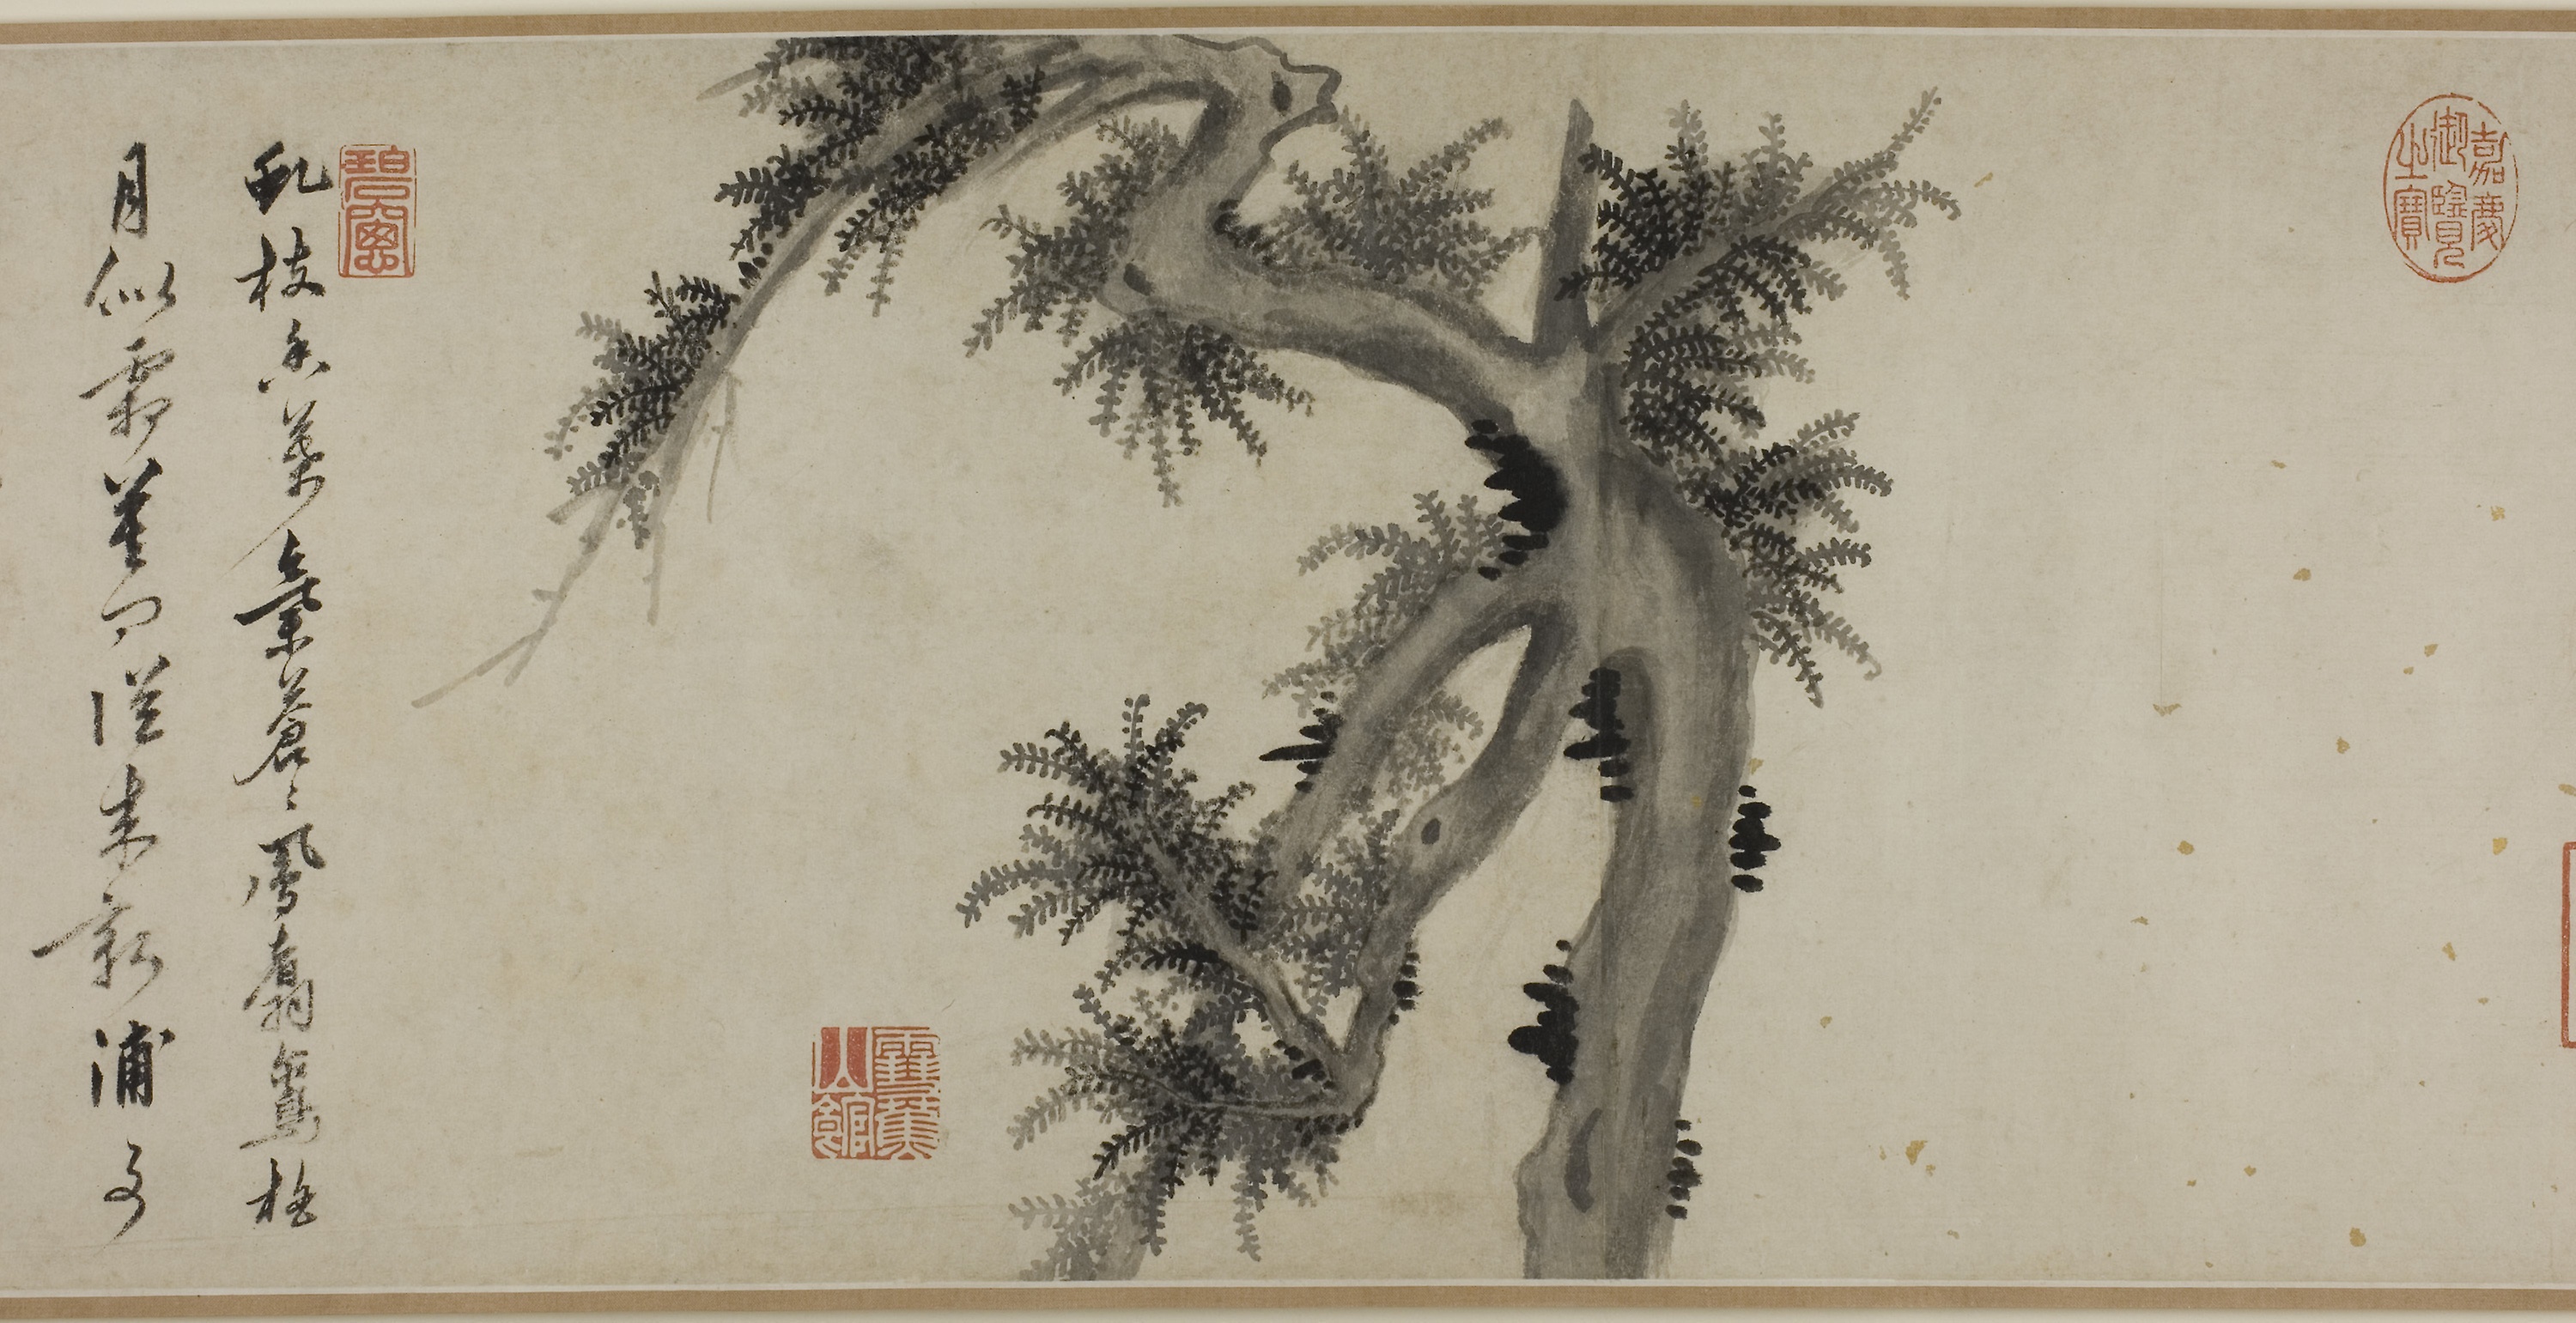
tree, fauna, art, plant, drawing, painting, artwork, font, branch